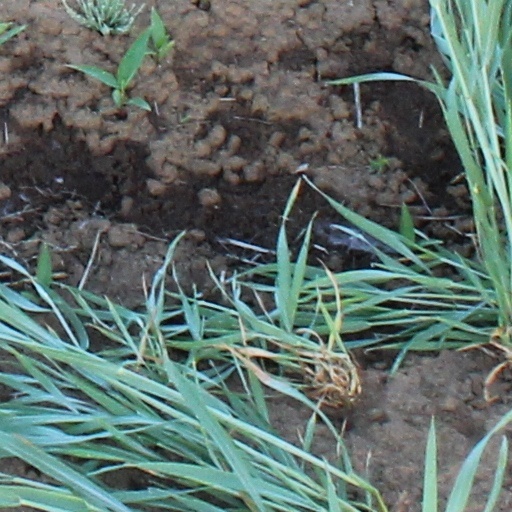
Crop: wheat